Ware, Massachusetts

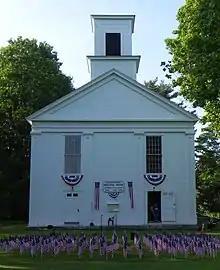

According to the United States Census Bureau, the town has a total area of , of which are land and , or 14.01%, are water. Ware lies at the southern end of the Quabbin Reservoir and the Quabbin Reservation. The reservation lands within town include two islands, the former Little Quabbin Hill and Mount Lizzie, neither of which were covered by the waters of the reservoir. The Swift River forms the western boundary of the town, and the Ware River flows through the southeastern part of the town, meeting in Palmer to form the Chicopee River (along with the Quaboag River), which flows into the Connecticut River. The lands of Ware are hilly between the valleys of the Swift and Ware rivers, and much of the land not surrounding the central part of town is heavily forested, with marshes lining the Ware River in spots. Along the Swift River lies the Herman Covey–Swift River Wildlife Management Area.